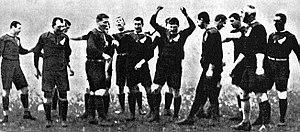
l'histoire du rugby à XV commence au XIXᵉ siècle, étant codifié pour la première fois le 7 septembre 1846 à Rugby. Un premier schisme en 1863 sépare football et rugby. En 1895, après des désaccords sur la compensation des heures de travail perdue, une d'une sécession se produit pour créer le rugby à XIII, ou rugby league.